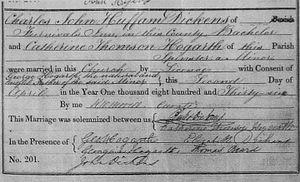
Certificat de mariage de Charles et Catherine Dickens, exposé dans la partie ouest de l'église St Luke de Chelsea, Londres.
Charles John Huffam Dickens, né à Landport, près de Portsmouth, dans le Hampshire, comté de la côte sud de l'Angleterre, le 7 février 1812 et mort à Gad's Hill Place à Higham dans le Kent, le 9 juin 1870, est considéré comme le plus grand romancier de l'époque victorienne. Dès ses premiers écrits, il est devenu immensément célèbre, sa popularité ne cessant de croître au fil de ses publications.
Catherine Thompson Hogarth dite « Kate », a été l'épouse de l'écrivain anglais Charles Dickens, avec lequel elle a eu dix enfants.